Michael Collins (diplomat)

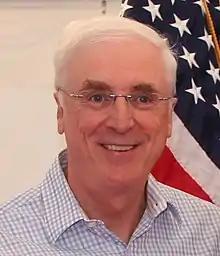
Michael Collins in Berlin 2017

Michael Collins (born 25 June 1953, Dublin, Ireland) is a retired Irish diplomat. Collins retired after his tenure as Ambassador to Germany (2013-2019). He was also Ambassador to the United States from 2007 to 2013, Saudi Arabia from 1995 to 1999 and to the Czech Republic from 1999 to 2001.